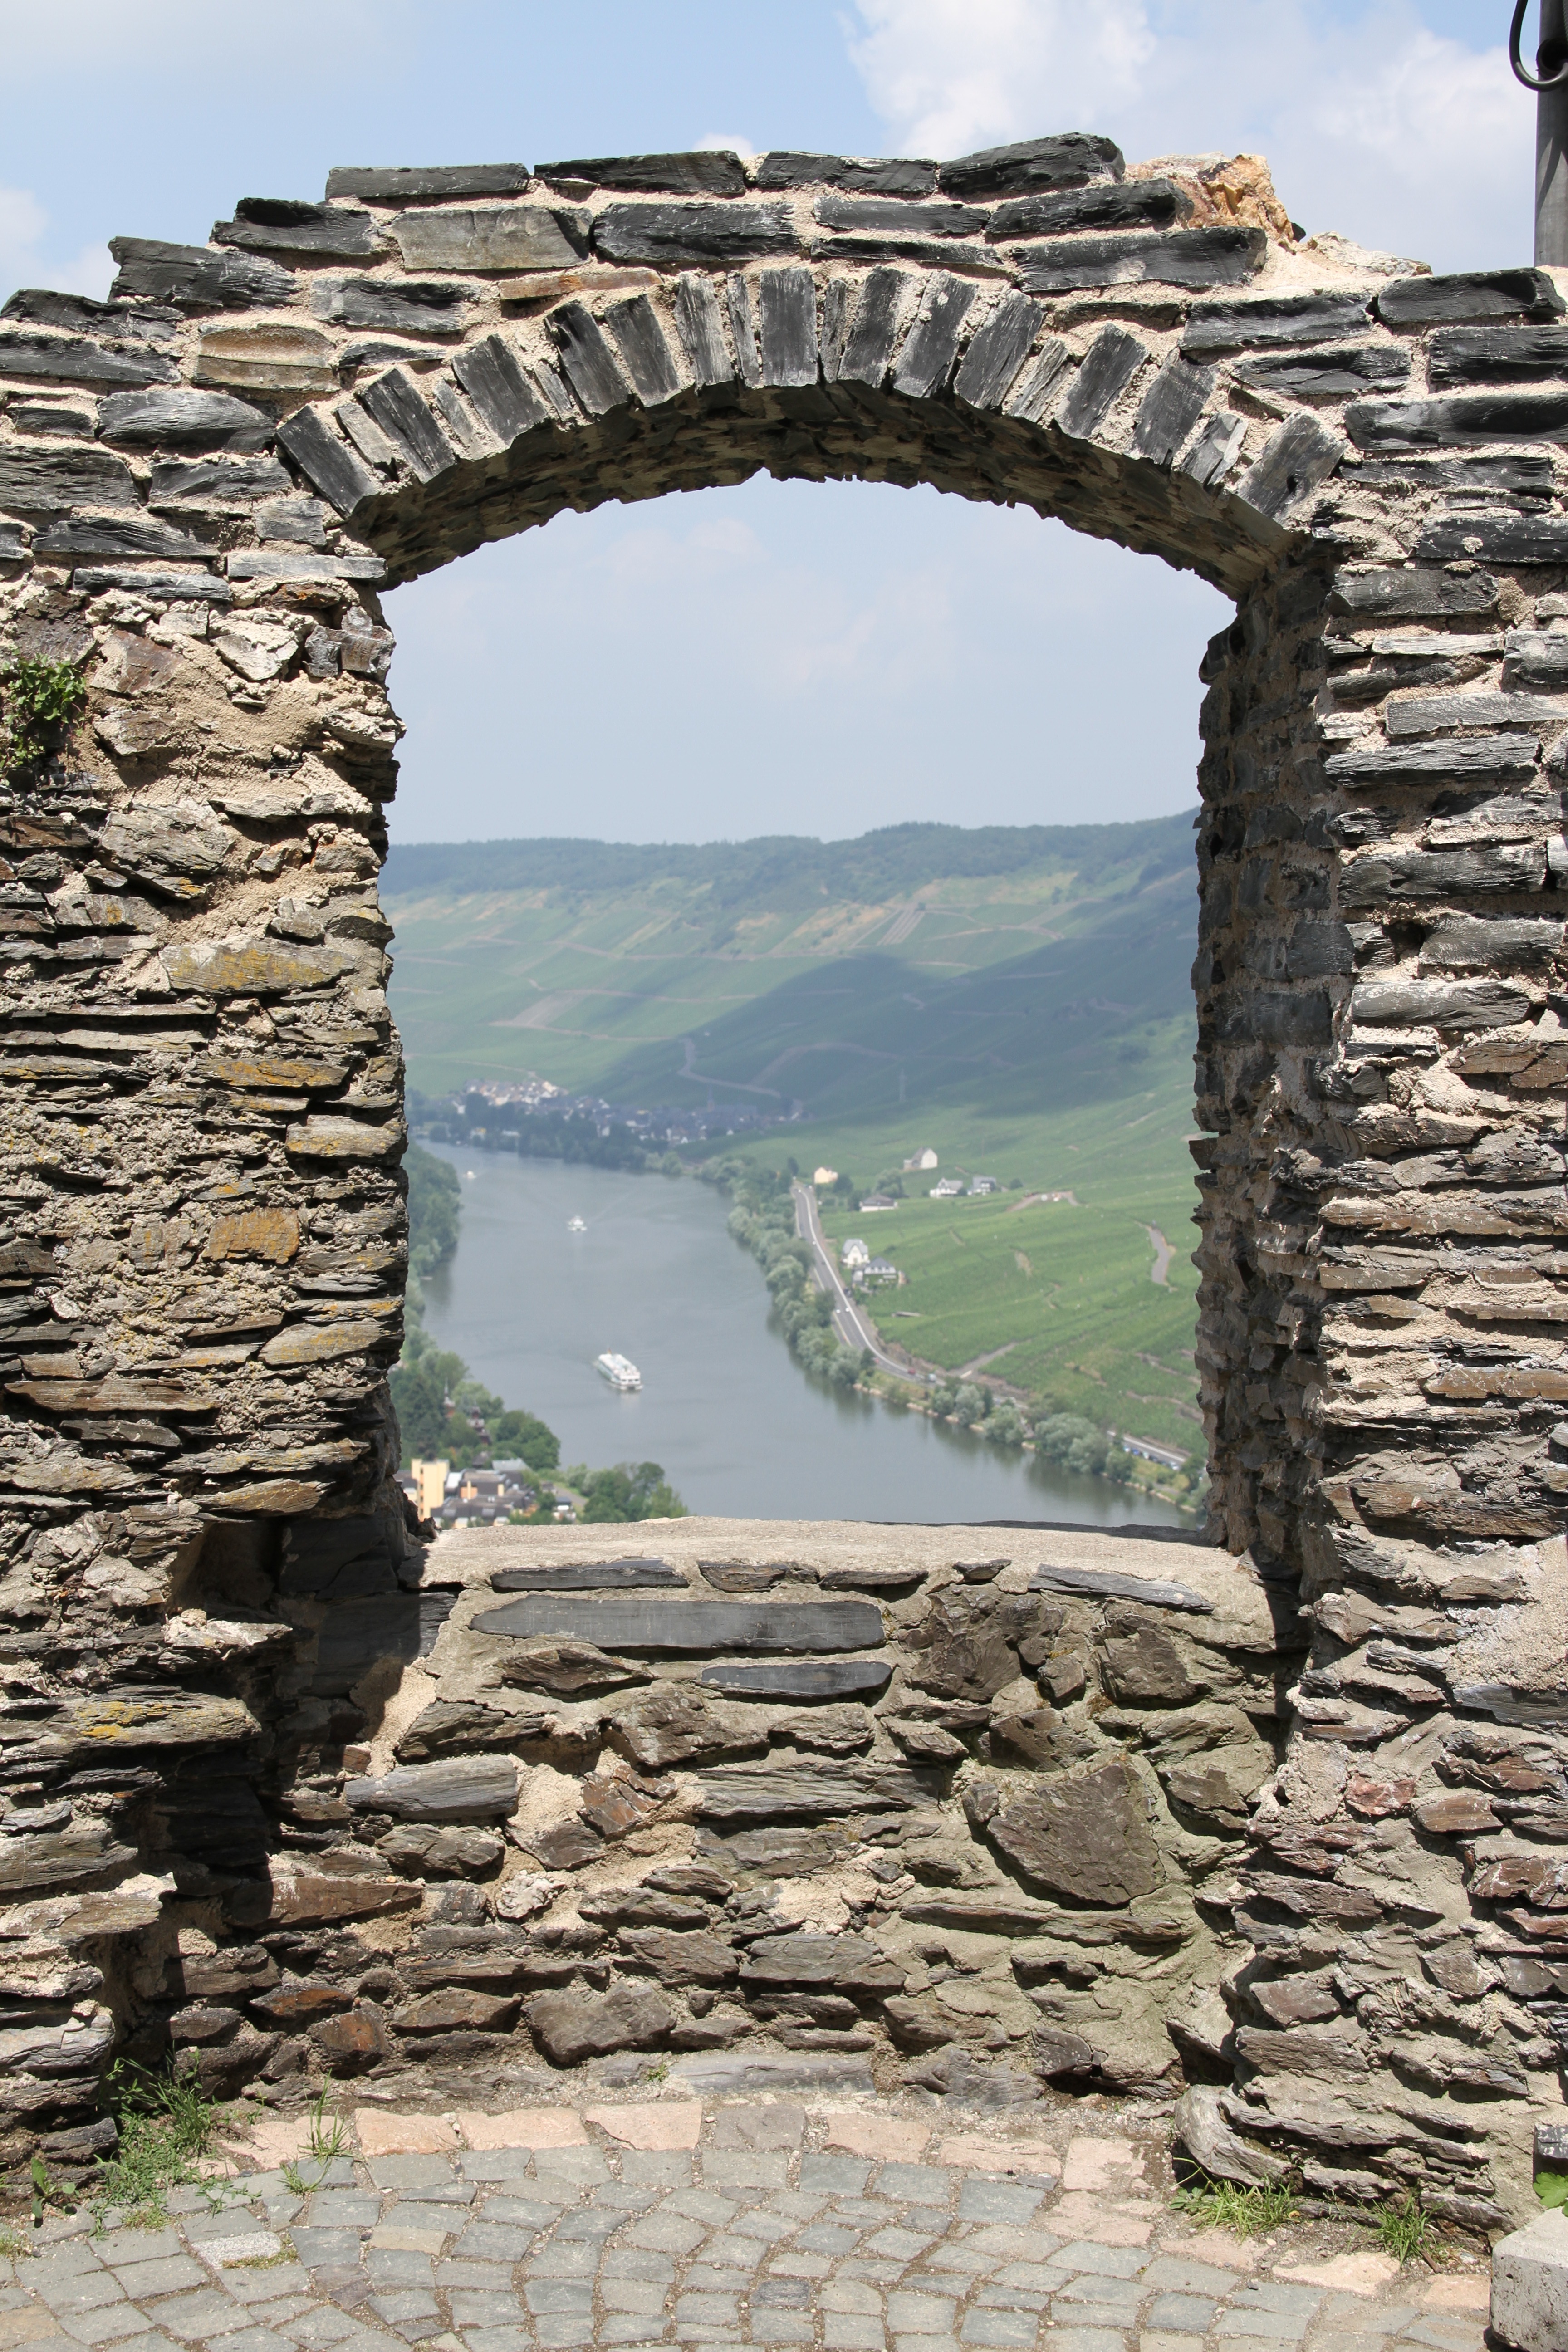
sea, rock, architecture, bridge, wall, river, arch, castle, landmark, fortification, tourism, terrain, ruins, monastery, aqueduct, bernkastel, ancient history, mosel river